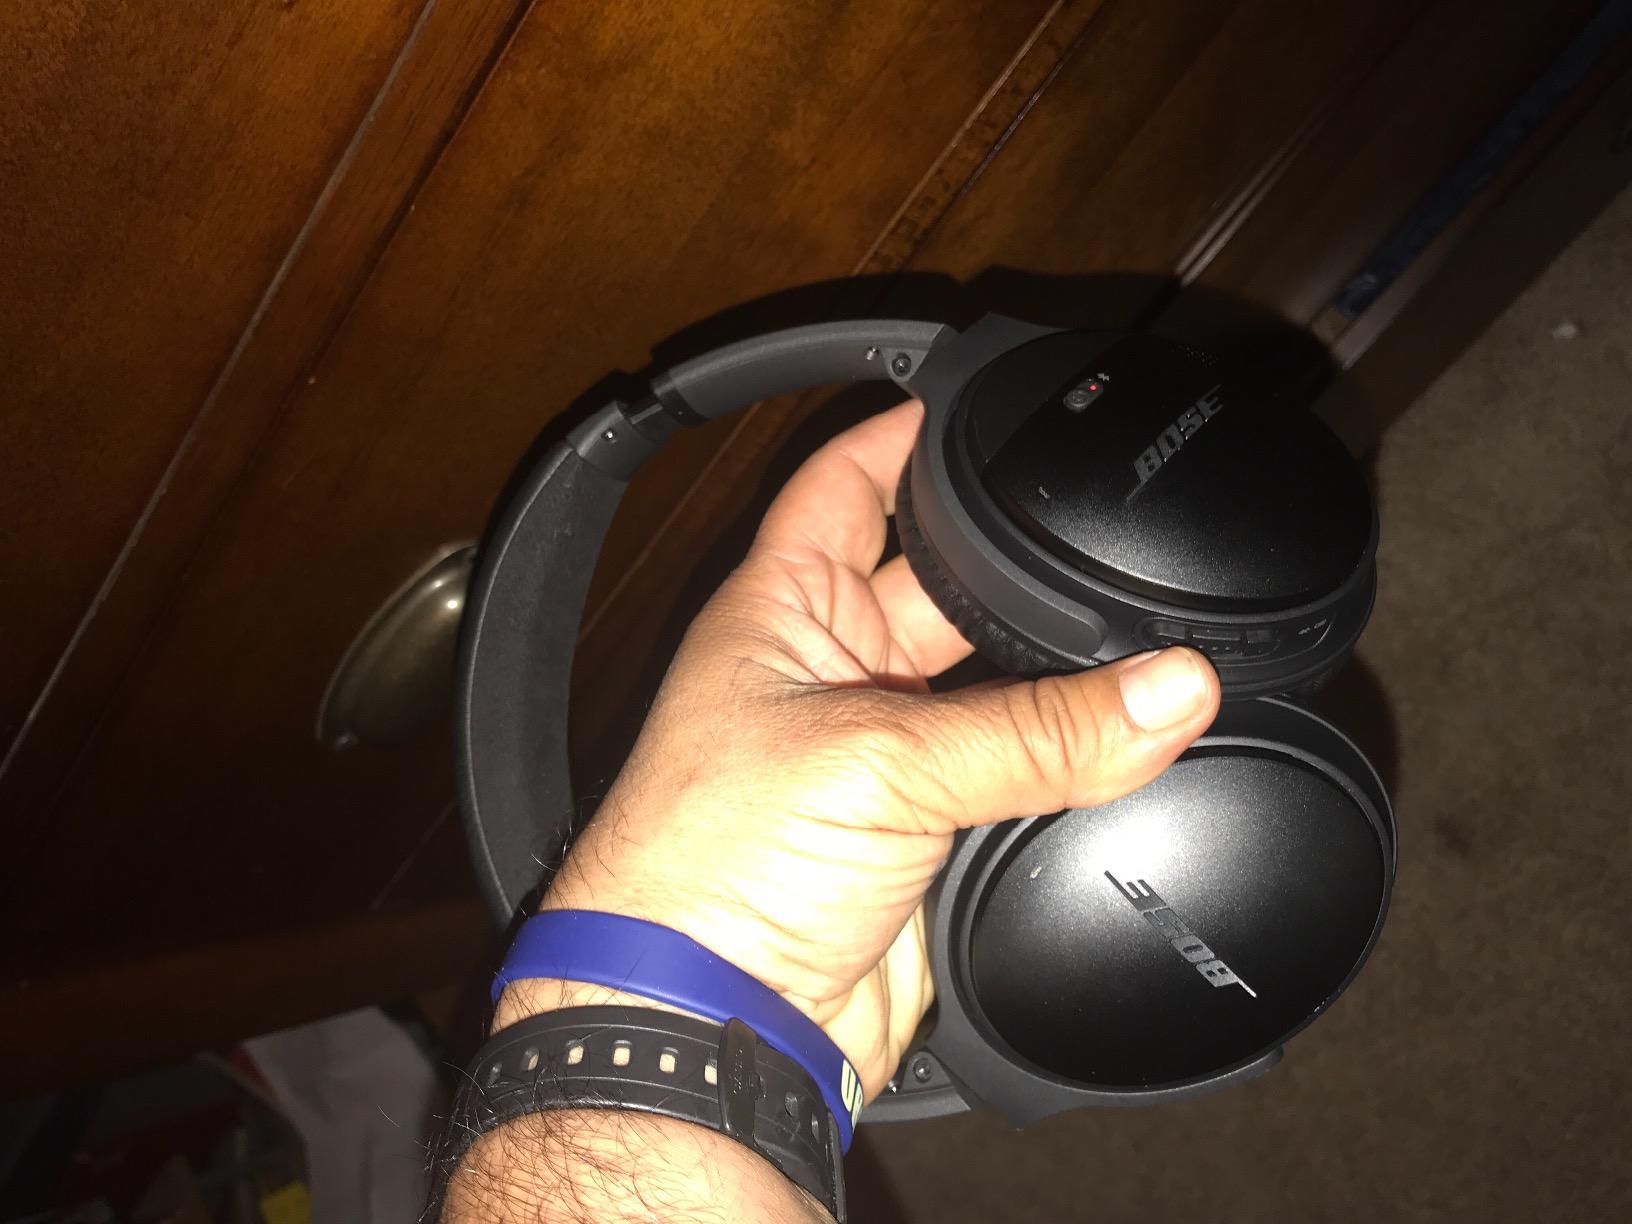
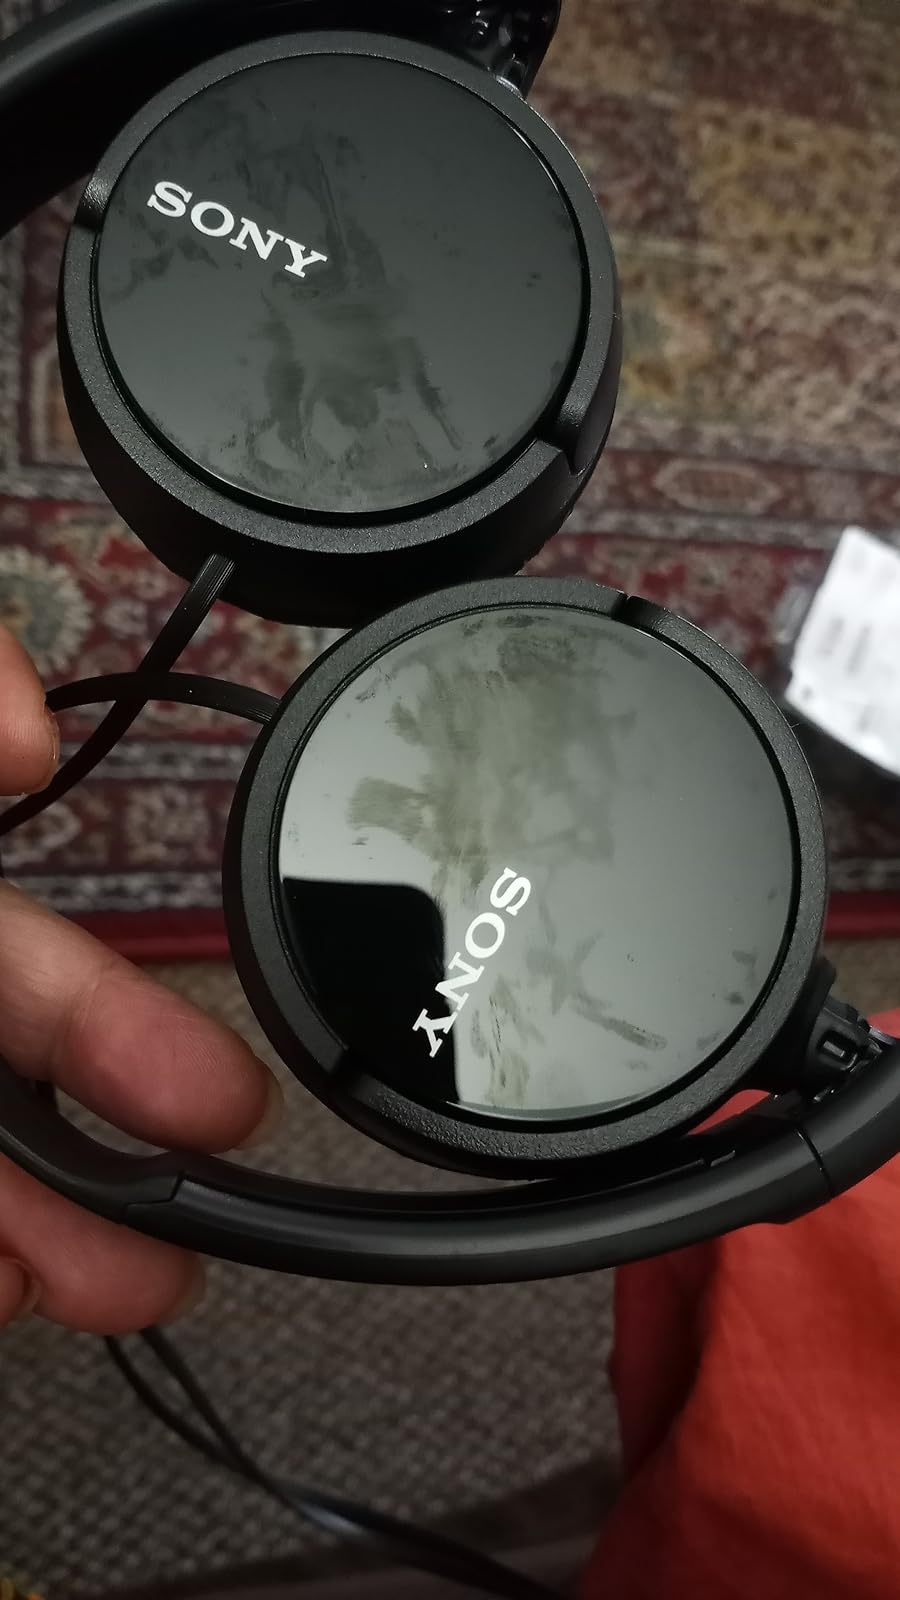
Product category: headphones
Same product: no